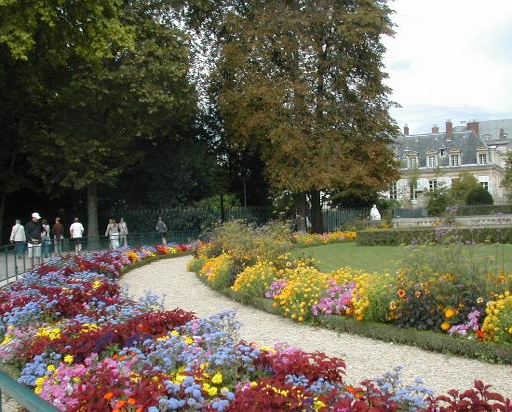
flowers along the pathways in the gardens